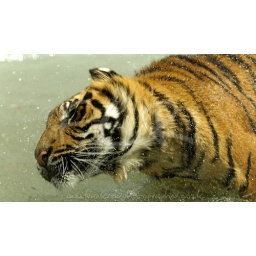
WHF Sumatran tiger cubs first taste of their new water pool during a Summer heat wave in July 2009.